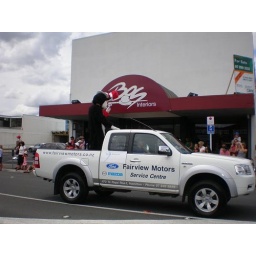
The cat in the hat